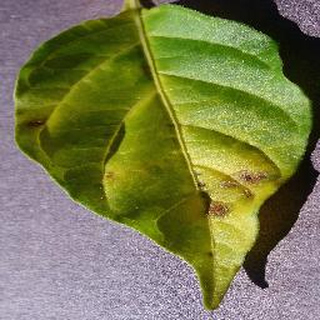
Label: bell_pepper_bacterial_spot